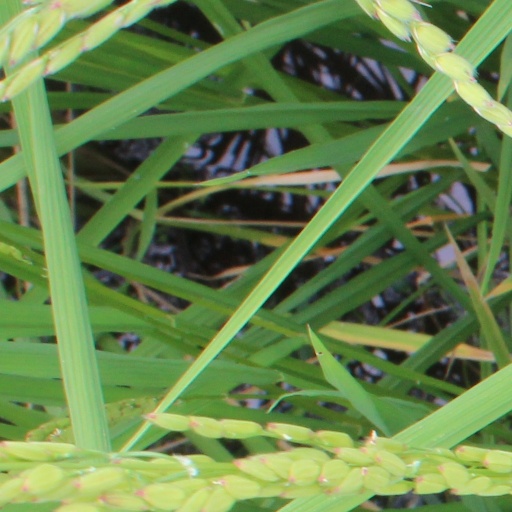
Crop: rice